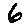
Label: 6